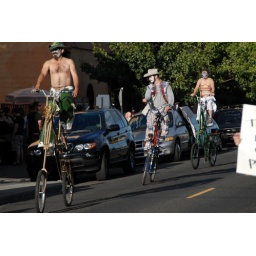
the tall bike patrol ferried cars through the masses of people in the street.